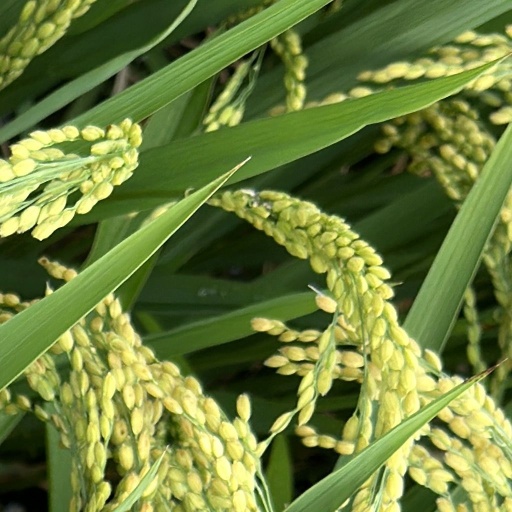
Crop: rice